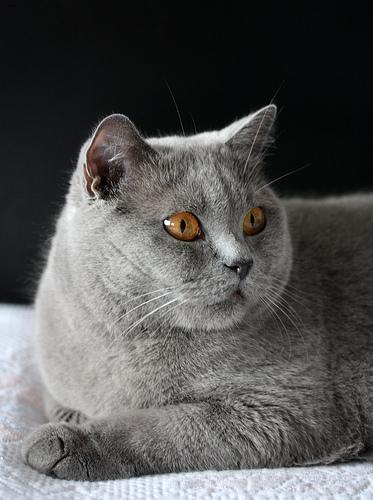
Breed: British Shorthair